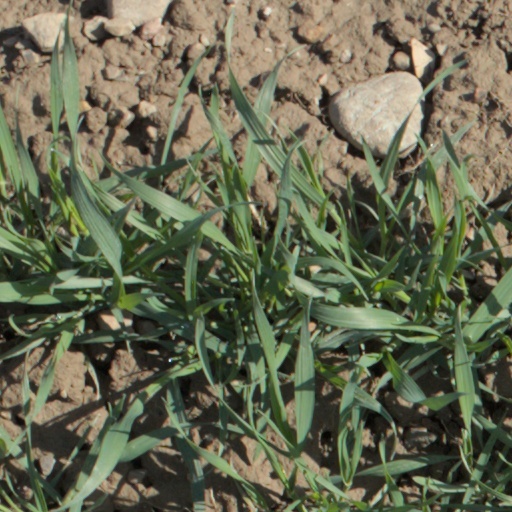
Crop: wheat